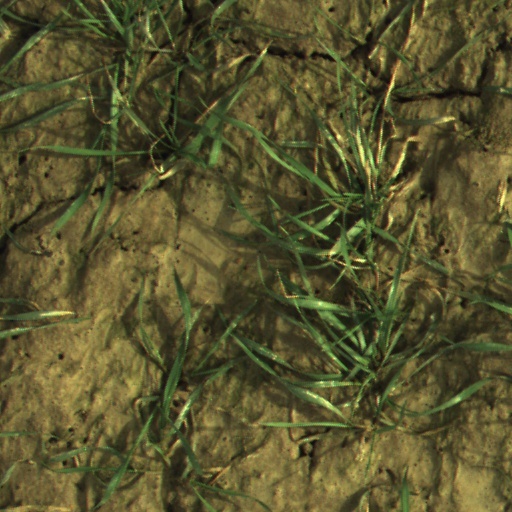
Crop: wheat